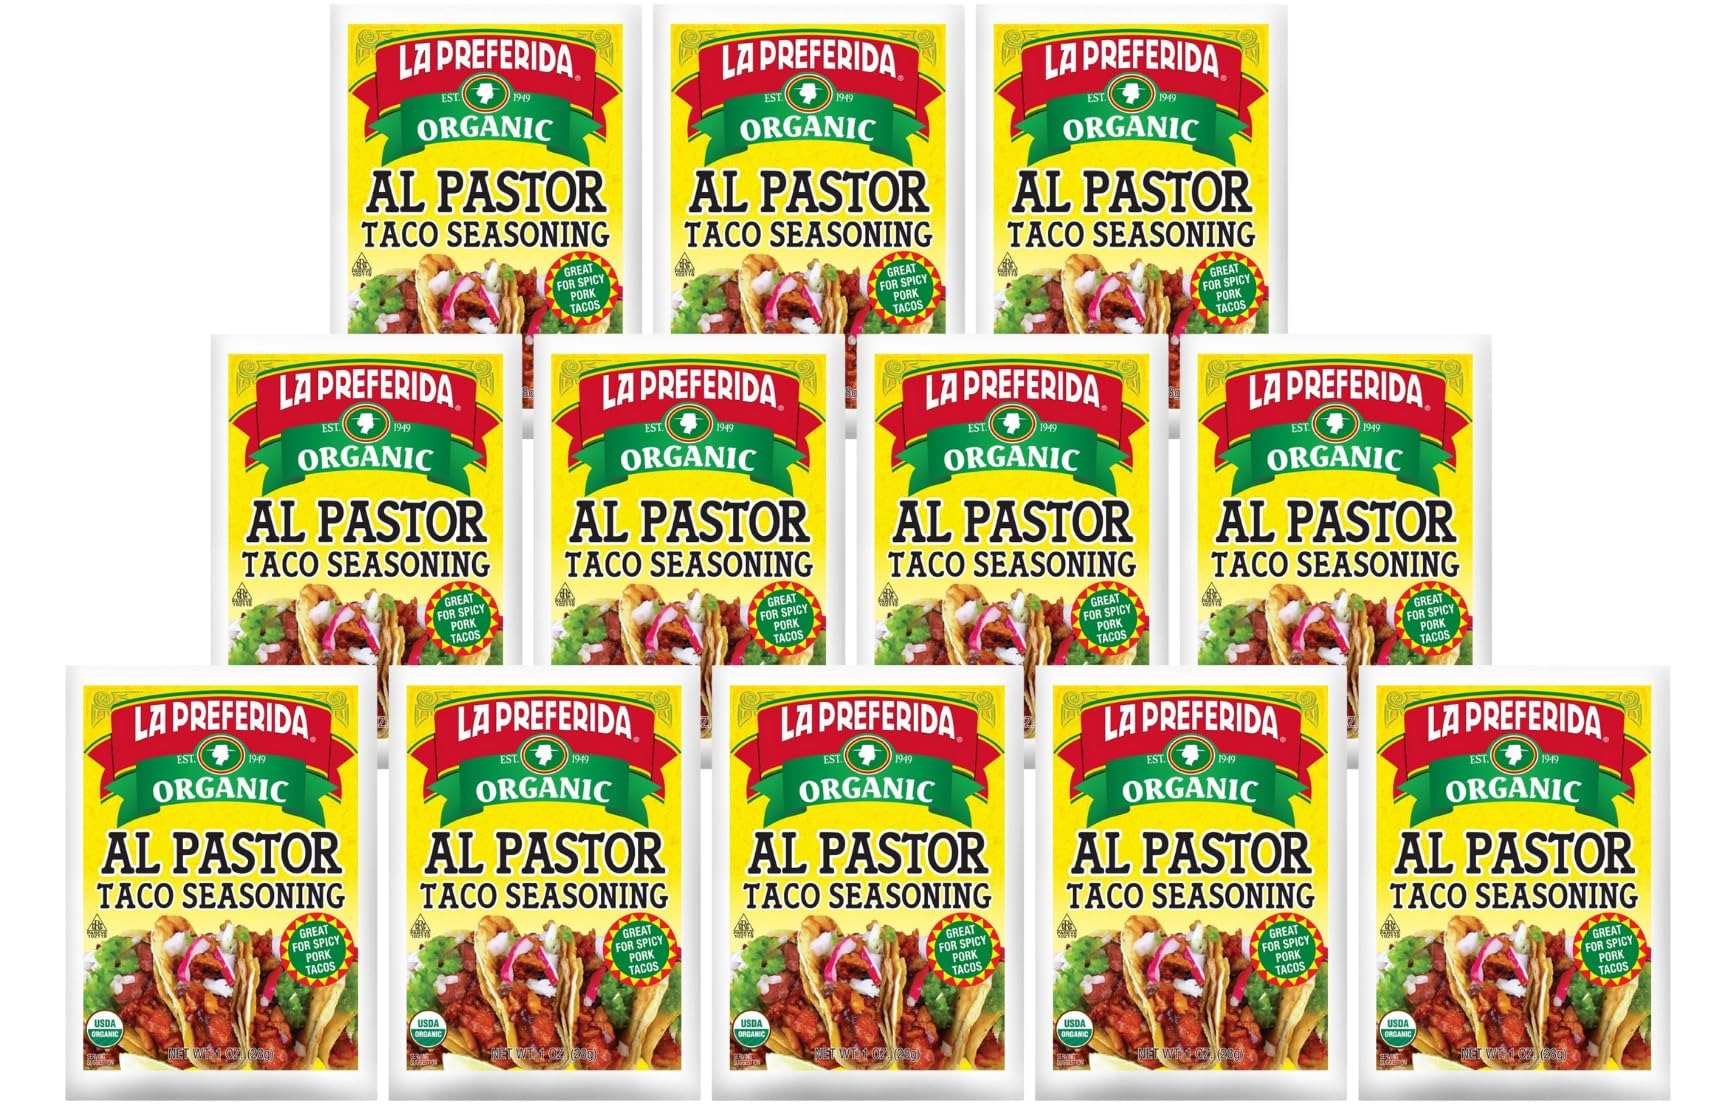
Item Name: La Preferida Organic Al Pastor Taco Seasoning, 1 OZ (Pack of 12)
Bullet Point 1: USDA CERTIFIED ORGANIC: No artificial colors, preservatives, or added sugar. Kosher.
Bullet Point 2: UNIQUE FLAVOR: Take #TacoTuesday up a notch with this home run hit that comes ready to play! Our Organic Al Pastor Taco Seasoning mix is the FIRST of its kind on the market. Delivering dynamic flavors from a blend of organic spices and pineapple powder.
Bullet Point 3: DIVERSE HISTORY: Al Pastor refers to “Shepherd Style”, a way of cooking meat used by Lebanese immigrants who came to the central region of Mexico. It was adopted by the community with adaptations to the flavor profile to include more chiles and spices – mainly pineapple
Bullet Point 4: VERSATILE SEASONING: Don’t be fooled by the name, this all-purpose seasoning is ideal for pork tacos as well as a grilling rub or marinade for roasted vegetables.
Bullet Point 5: FAMILY-OWNED FOR 70 YEARS: We've been providing authentic Mexican ingredients since 1949. That's why we're named "The Preferred."
Value: 12.0
Unit: Ounce

Price: 8.85